One.Tel

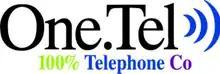
Logo near the end

Centrica acquired the UK business of One.Tel in 2001 and ran it successfully for some years. On 15 October 2005, Centrica stated that it wished to sell the UK One.Tel to concentrate on its oil and gas businesses. On 19 December 2005 The Carphone Warehouse announced it was buying the company to merge its customers with its TalkTalk telecommunications offering. The One.Tel UK business was retained as a separate operating company, and not merged into the main TalkTalk Group business. In late 2007 the One.Tel name was abolished for new customer acquisition in favour of the TalkTalk brand, though the brand existed (in 2014) for existing customers as 'onetel'.